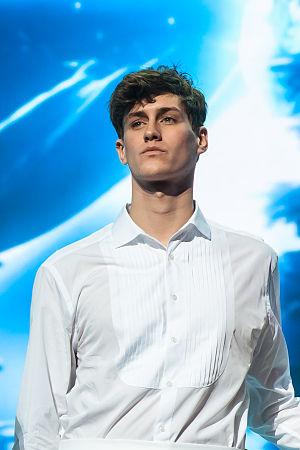
Jean-Baptiste Maunier aux Enfoirés au Palais omnisports de Paris-Bercy (le 24 janviere 2013)
Jean-Baptiste Maunier, né le 22 décembre 1990 à Brignoles, est un chanteur, acteur et mannequin français. Il a été révélé par le film Les Choristes.